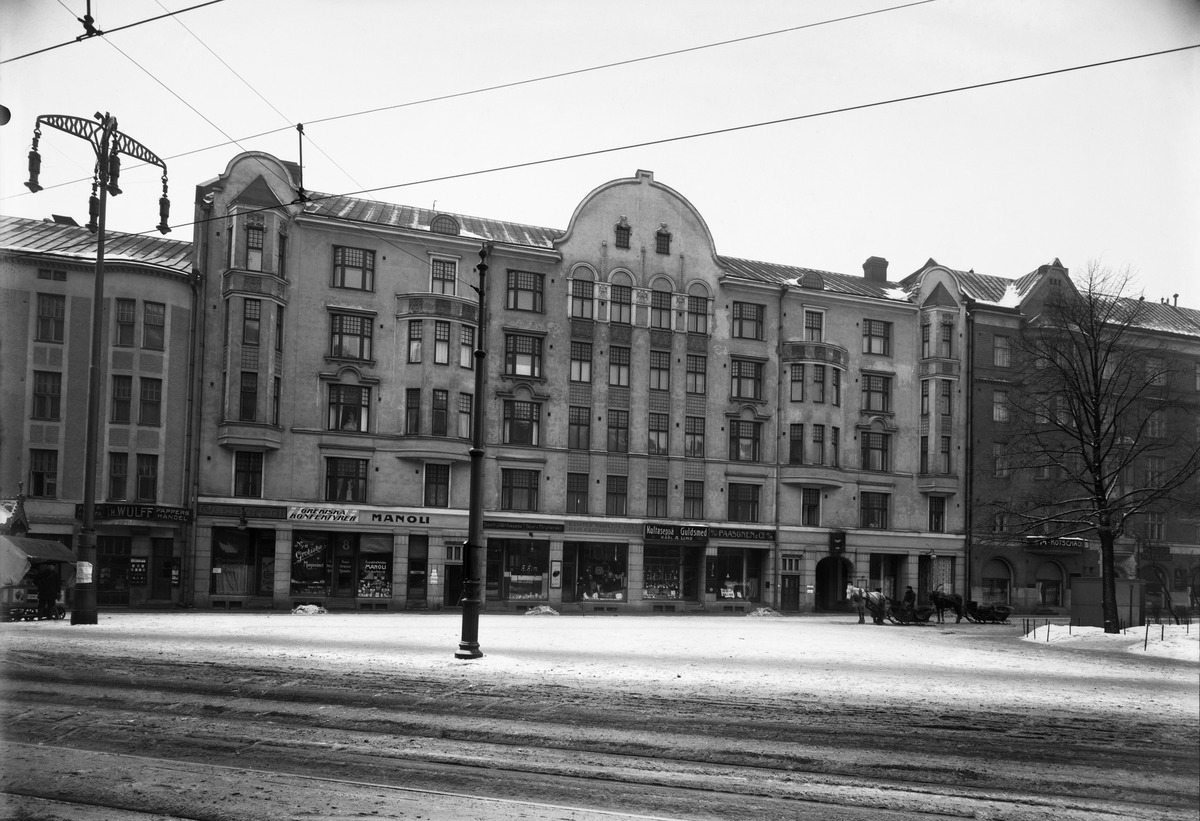
Yrjönkatu 8-10, kuvattuna Kolmikulman Diana-puistosta päin
sisällön kuvaus: Yrjönkatu 8-10, kuvattuna Kolmikulman Diana-puistosta päin.

Vuonna 1909 rakennetussa talossa (arkkitehti: Johan Settergrern) toimi mm. Ravintola, kahvila, Kreikkalainen kauppa,Tupakkatehdas Manolin myymälä, Tapetti -ja värikauppa A. Alm, Naisten vaatetusliike, Kultaseppä Karl A. Lind ja Paasonen & CO AB. mustavalkoinen
Kuvaaja: Sundström, Eric, valokuvaaja
Ajankohta: kuvausaika 1914-1919
Paikka: Suomi, Uusimaa, Helsinki, Punavuori Helsinki, Helsinki
Aiheet: Kadut, rakennukset, ikkunat, liikkeet, kaupat, puistot, hevoset, vaunut